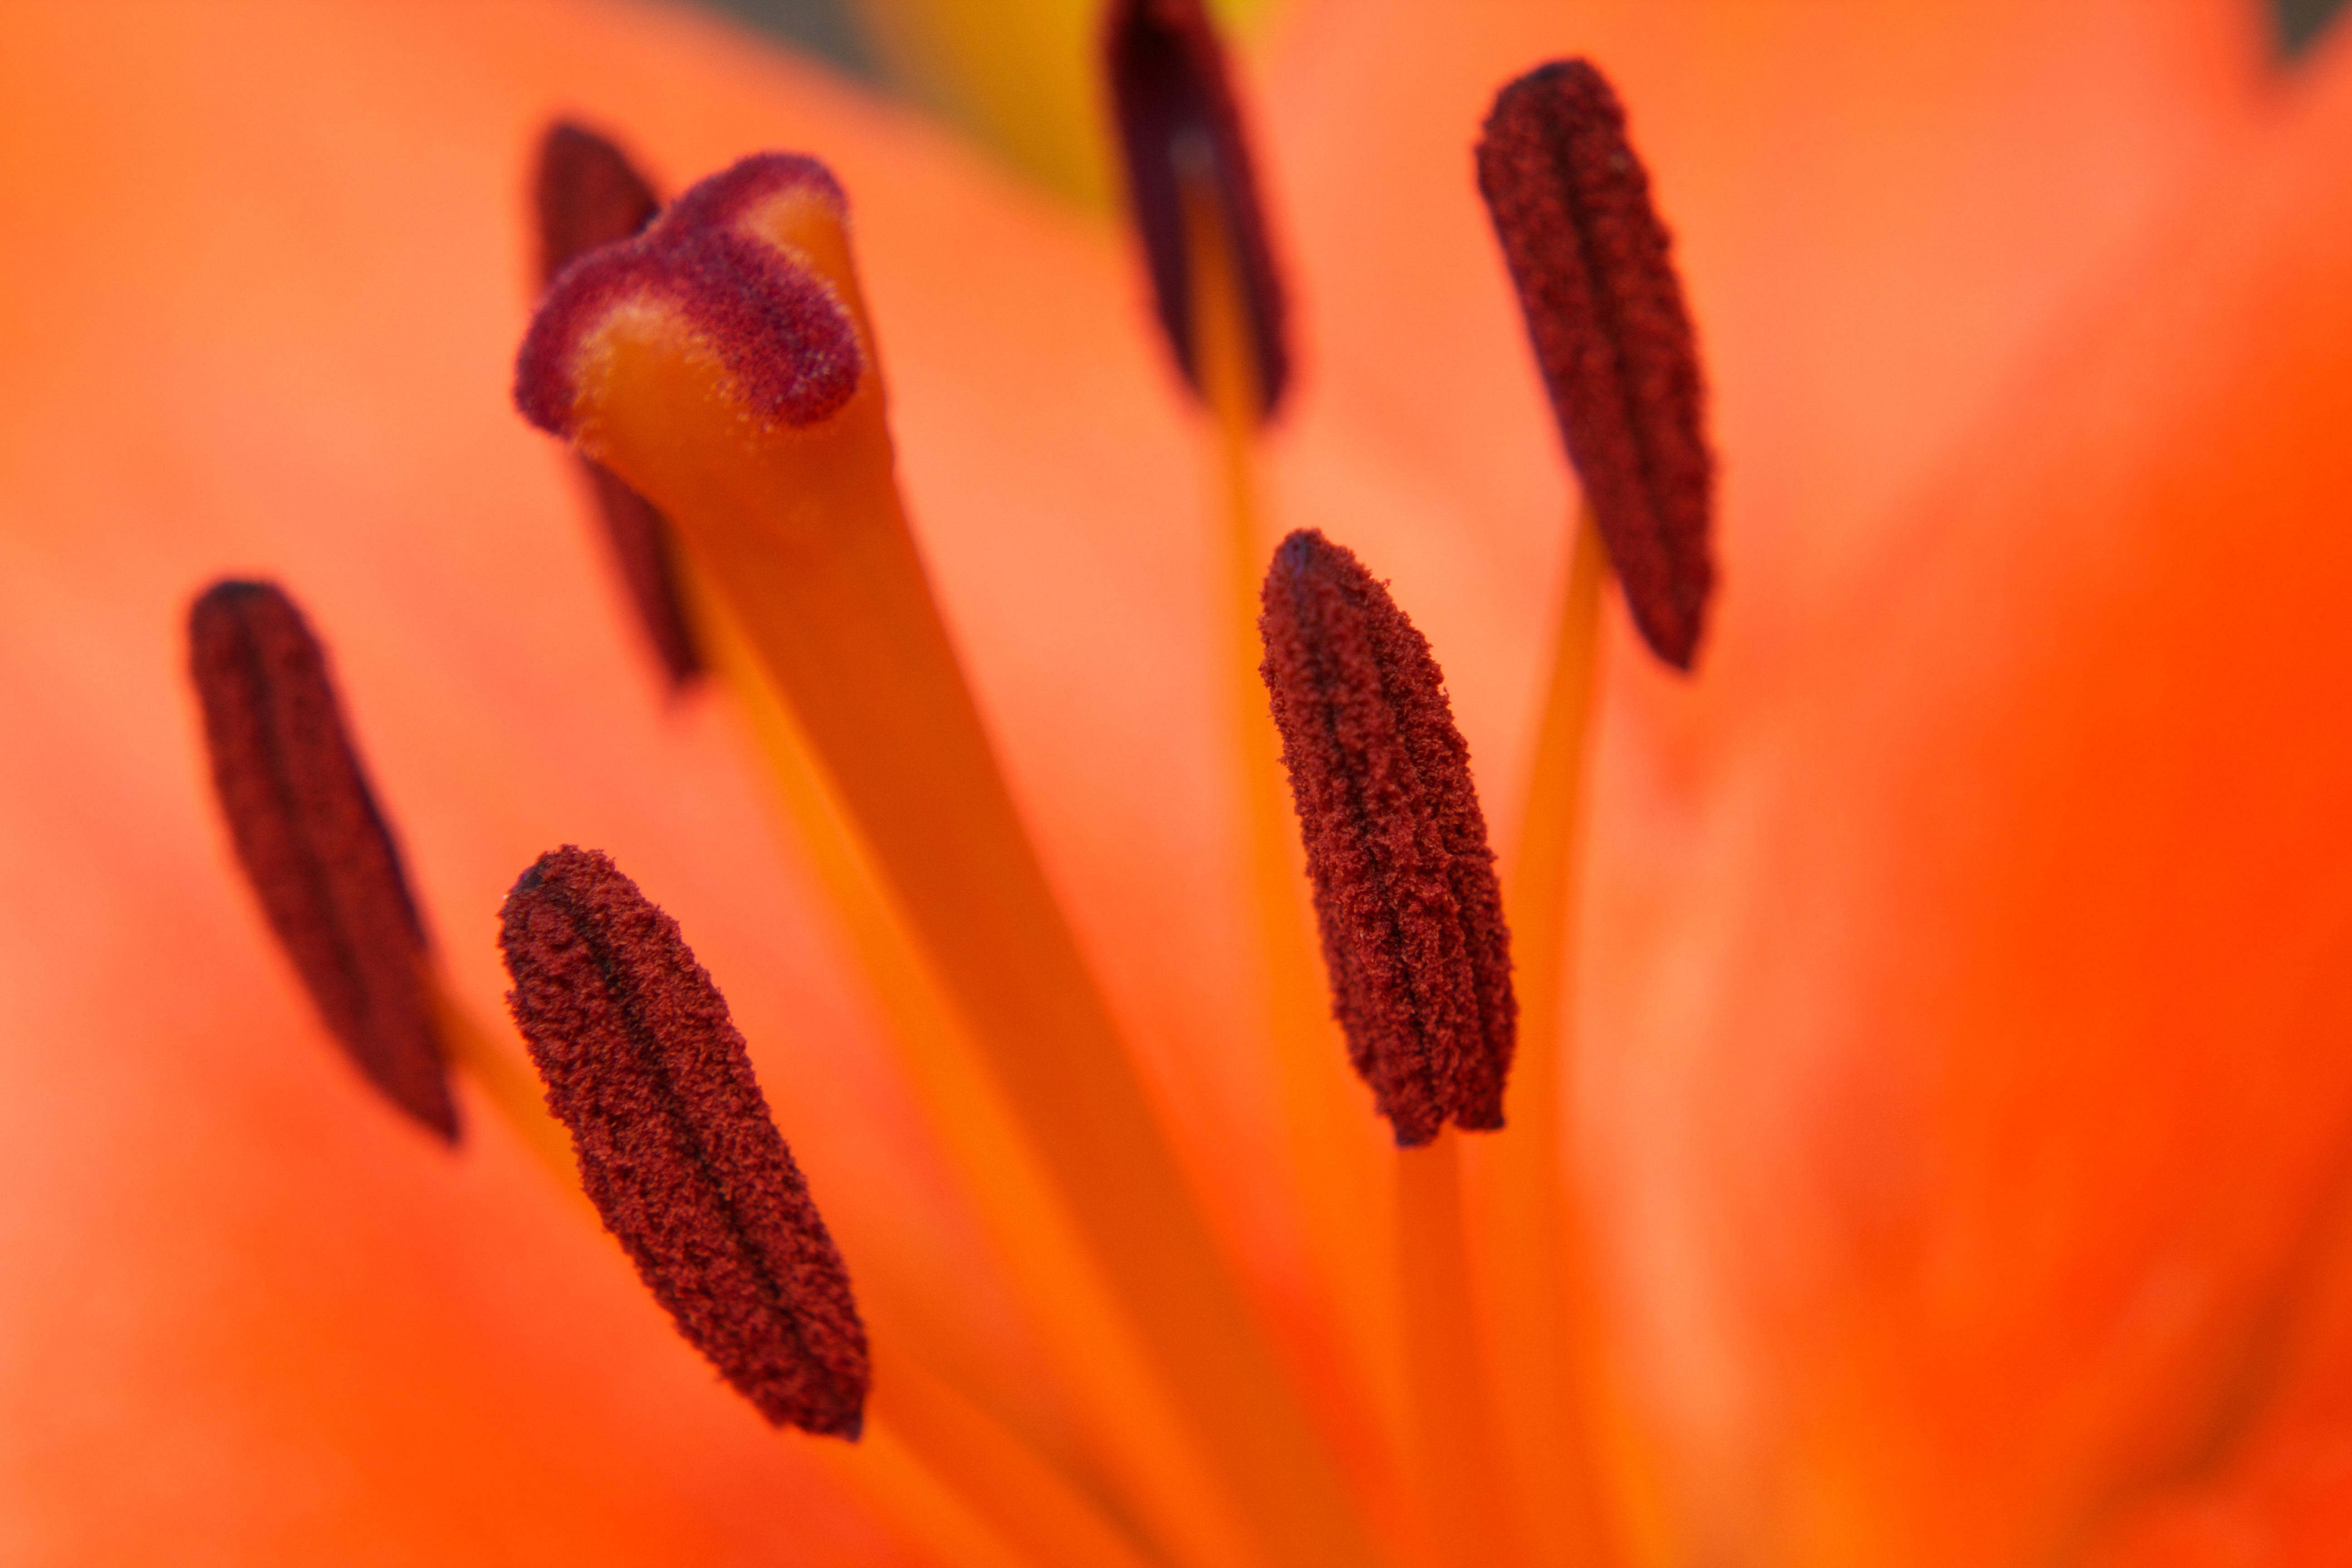
plant, photography, leaf, flower, petal, pollen, red, yellow, flora, close up, macro photography, flowering plant, plant stem, land plant